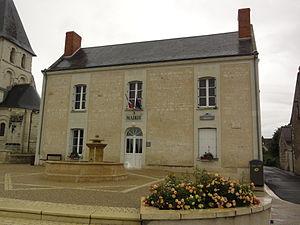
La Celle-Saint-Avant (Indre-et-Loire) Mairie
La Celle-Saint-Avant est une commune française du département d'Indre-et-Loire, en région Centre-Val de Loire.